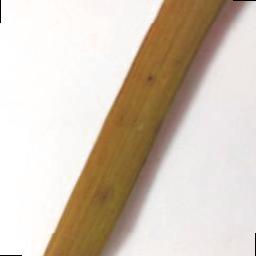
Label: Rice___Brown_Spot